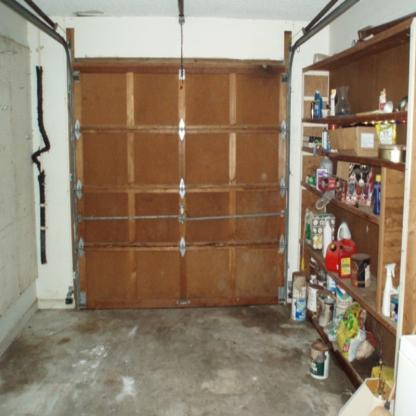
Scene: Indoor